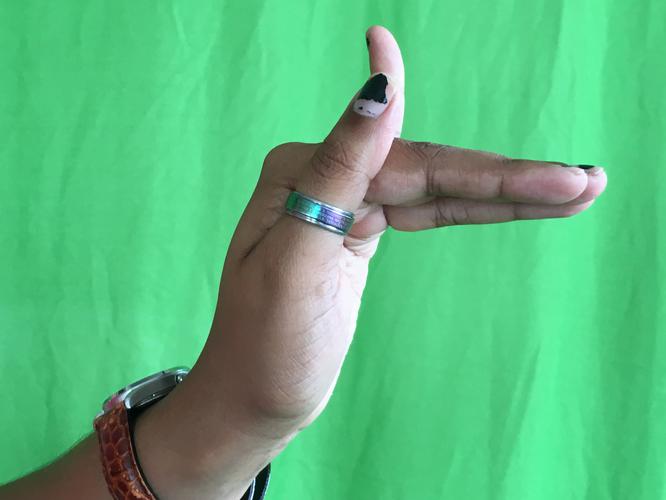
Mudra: Mrigasirsha
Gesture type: single_hand